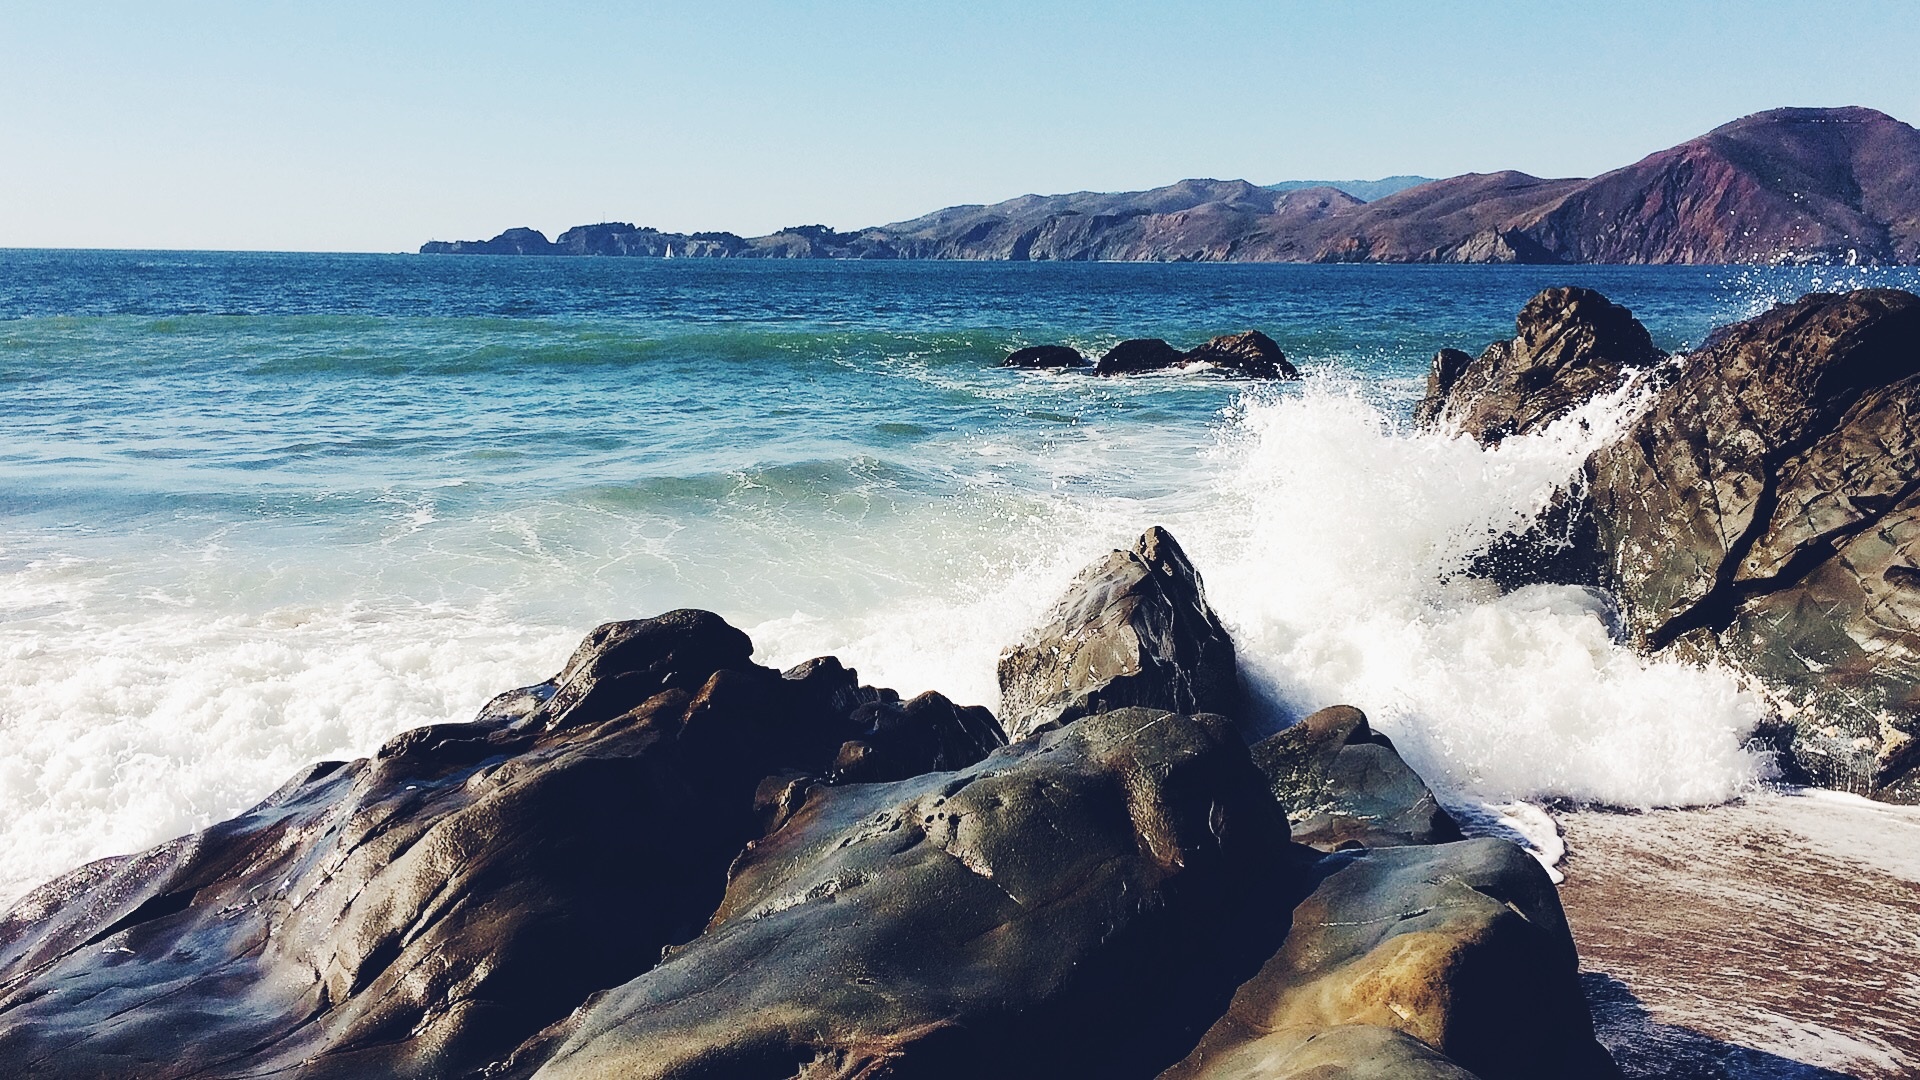
beach, sea, coast, water, rock, ocean, mountain, shore, wave, vacation, cliff, cove, bay, terrain, body of water, cape, landform, wind wave